Ahmed Niyazi

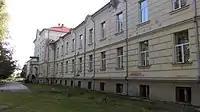
Resne Ottoman army barracks reused as a secondary school in modern Resen

On 28 June 1908 Niyazi at his home advised Hoca Cemal Efendi, the mayor and Tahir Efendi, the police commissioner of Resne to form a band and on 29 June repeated those calls to a larger group of Muslims where he inscribed on his hat the words "Hürriyet ya da ölüm" (freedom or death). The group was placed under the direction of the CUP. Niyazi modeled his guerilla band on Bulgarian, Serb and Greek bands operating in Macedonia that had been formed in the preceding decade in the region. In his memoirs Niyazi wrote that he formed his CUP band on 28 June 1908, yet for some time before that he had been giving confiscated weapons from Macedo-Bulgarian villages to fellow members as CUP headquarters planned to mobilise bands from mid-June. Cemal Efendi, as the mayor of Resen, a spiritual leader (Sufi cleric) and a member of the Young Turks had traveled to Monastir for talks with its CUP branch about the details of action to be taken and had obtained approval.